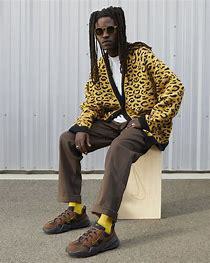
Brand: Nike
Model: Tech Hera